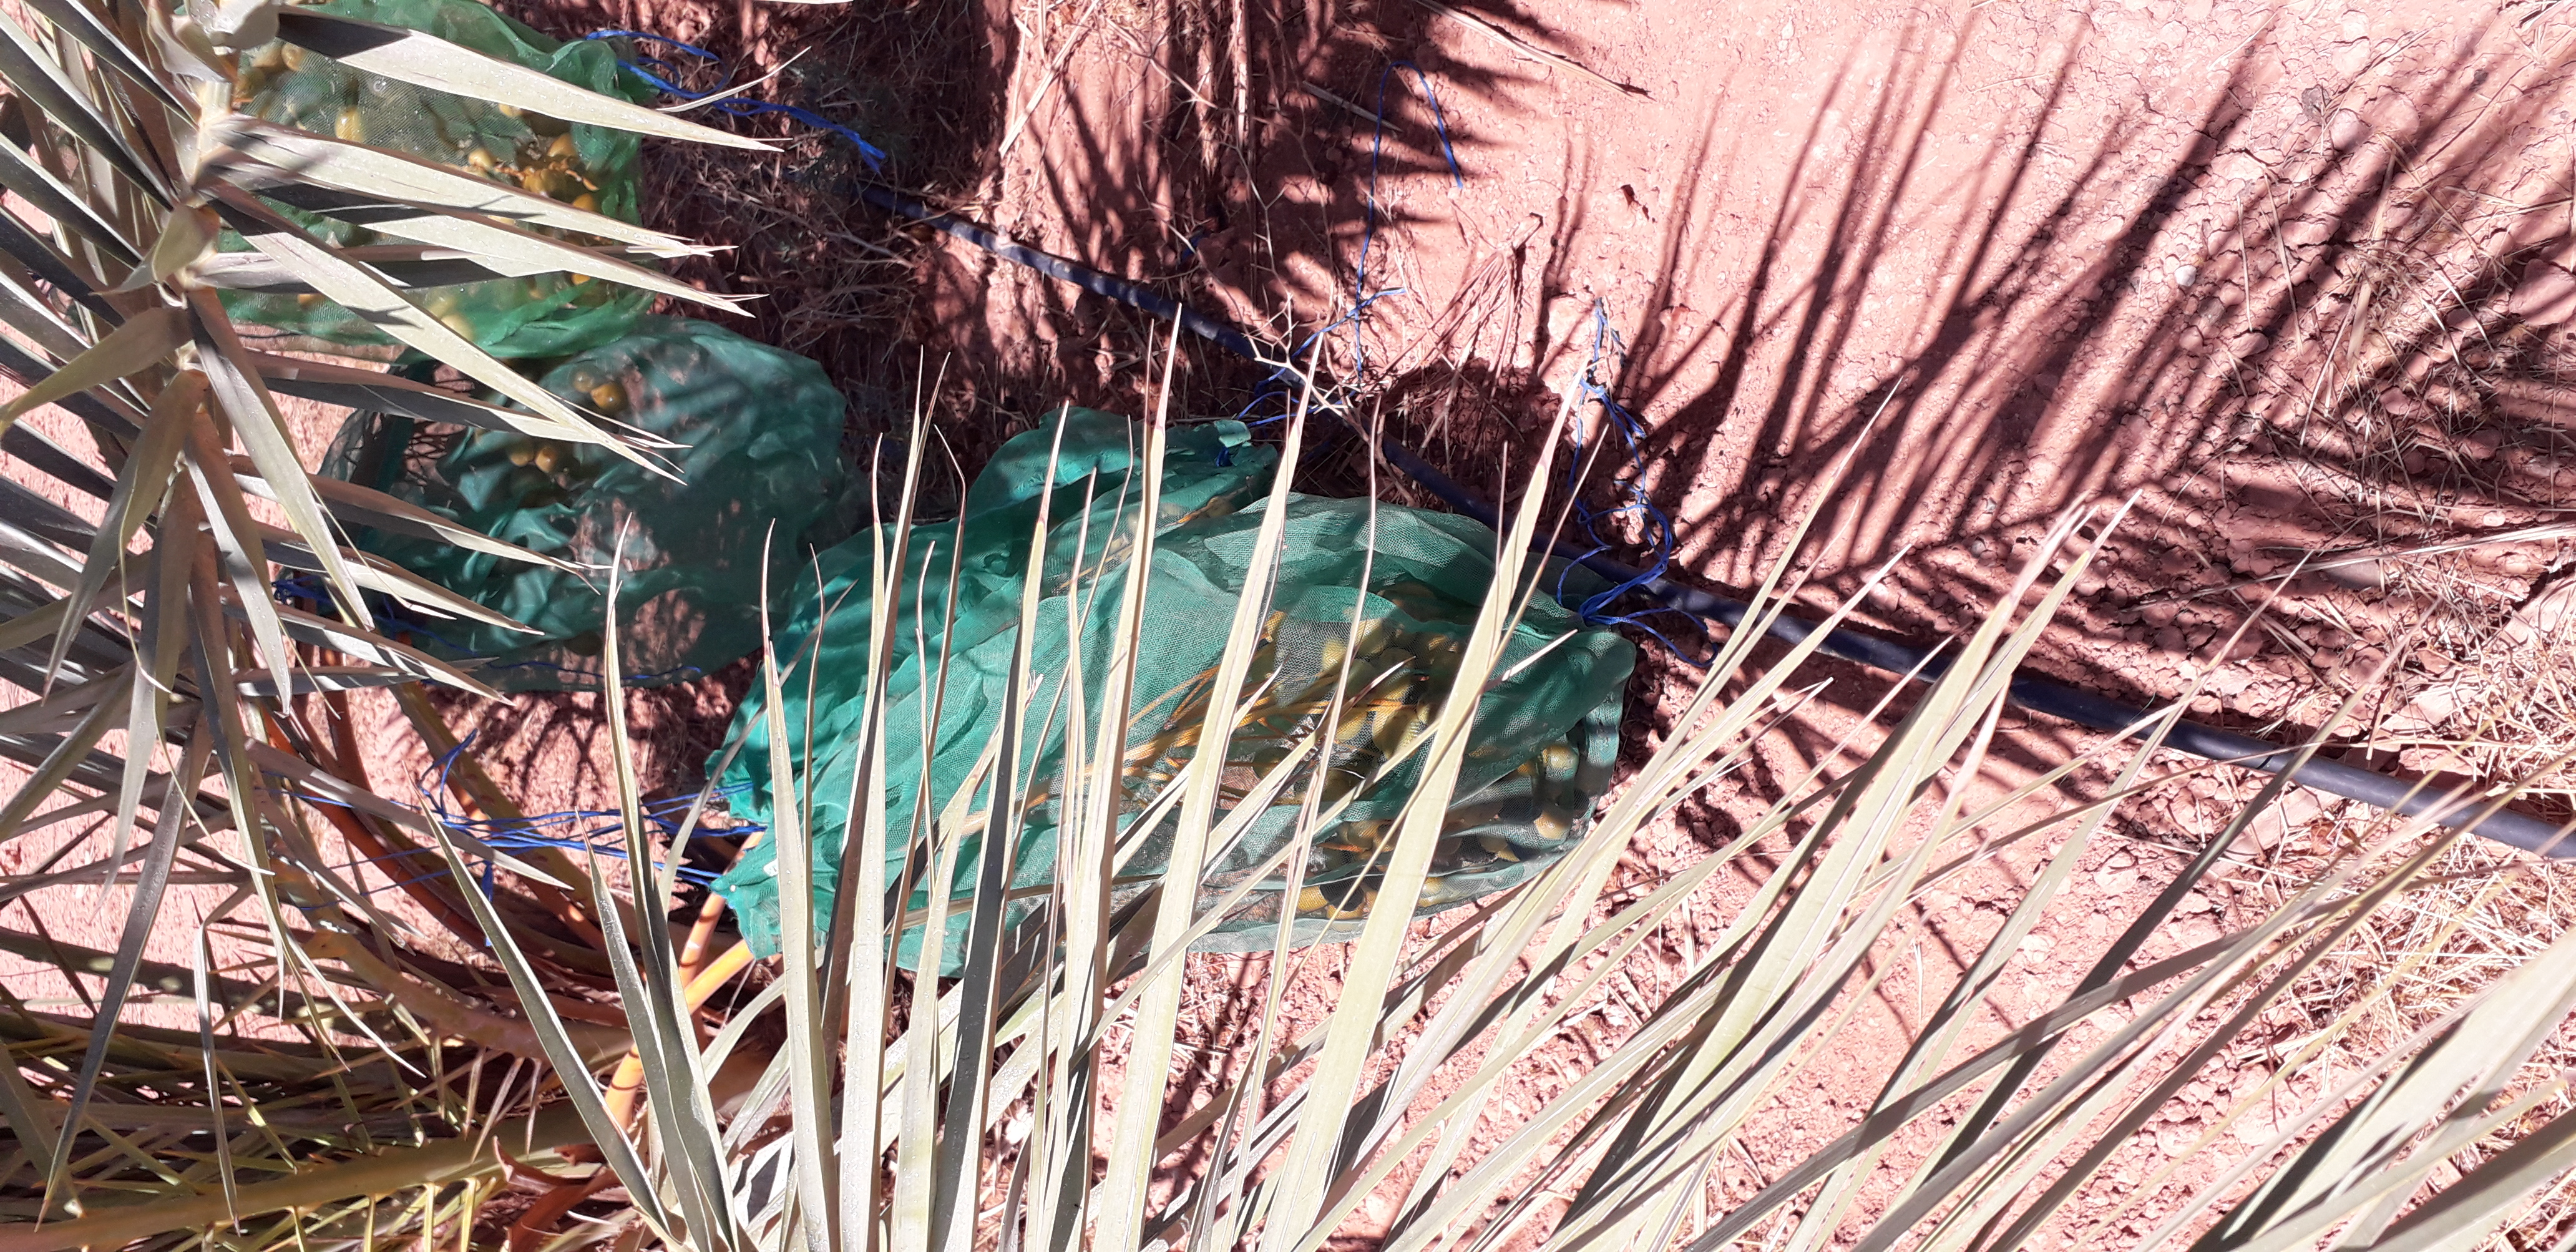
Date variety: Boufagous